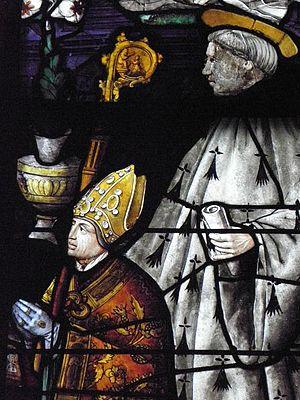
Yves Mahyeuc présenté par St-Yves. Basilique Notre-Dame de La Guerche-de-Bretagne, Vitrail de l'Annonciation (1536)
La basilique Notre-Dame de La Guerche-de-Bretagne, située au cœur de l'ancienne ville close de La Guerche, est un édifice gothique des XIIIᵉ, XIVᵉ et XVIᵉ siècles, restauré et agrandi au XIXᵉ. Sanctuaire de pèlerinage au rayonnement local, elle relève de l'archidiocèse de Rennes, Dol et Saint-Malo.
Yves Mahyeuc, né dans une famille de marchands à Kervoyec, paroisse de Plouvorn, diocèse de Léon, fut évêque de Rennes.